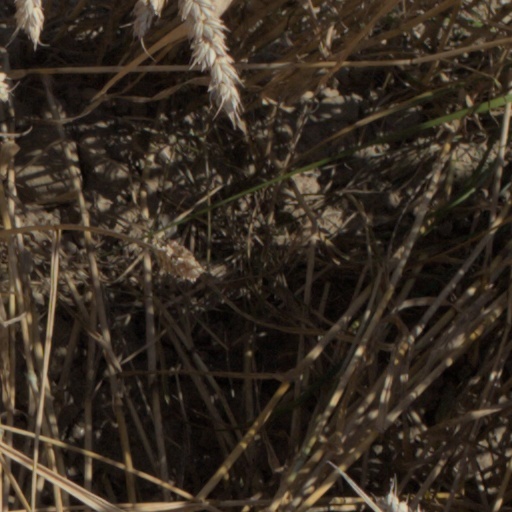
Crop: wheat